El Hijo del Pantera

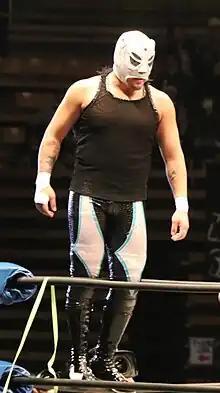
El Hijo del Pantera at Wrestle Wars 2020, one of W-1's last events

El Hijo del Pantera (born December 18, 1991) is a Mexican luchador (professional wrestler). He currently wrestles on the Mexican independent circuit and has also wrestled in Japan for promotions such as Pro Wrestling Noah and Wrestle-1. His real name is not a matter of public record, as is often the case with masked wrestlers in Mexico, where their private lives are kept a secret from the wrestling fans. El Hijo del Pantera is the cousin of "luchador" Último Gladiador, and the son of Pantera.